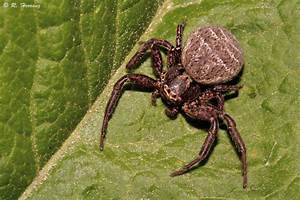
Label: ragno